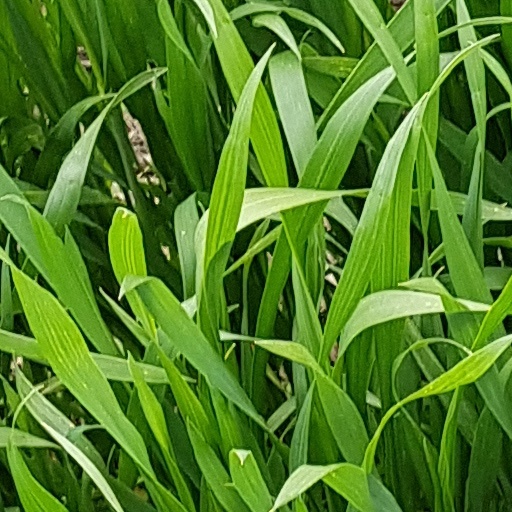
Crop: wheat